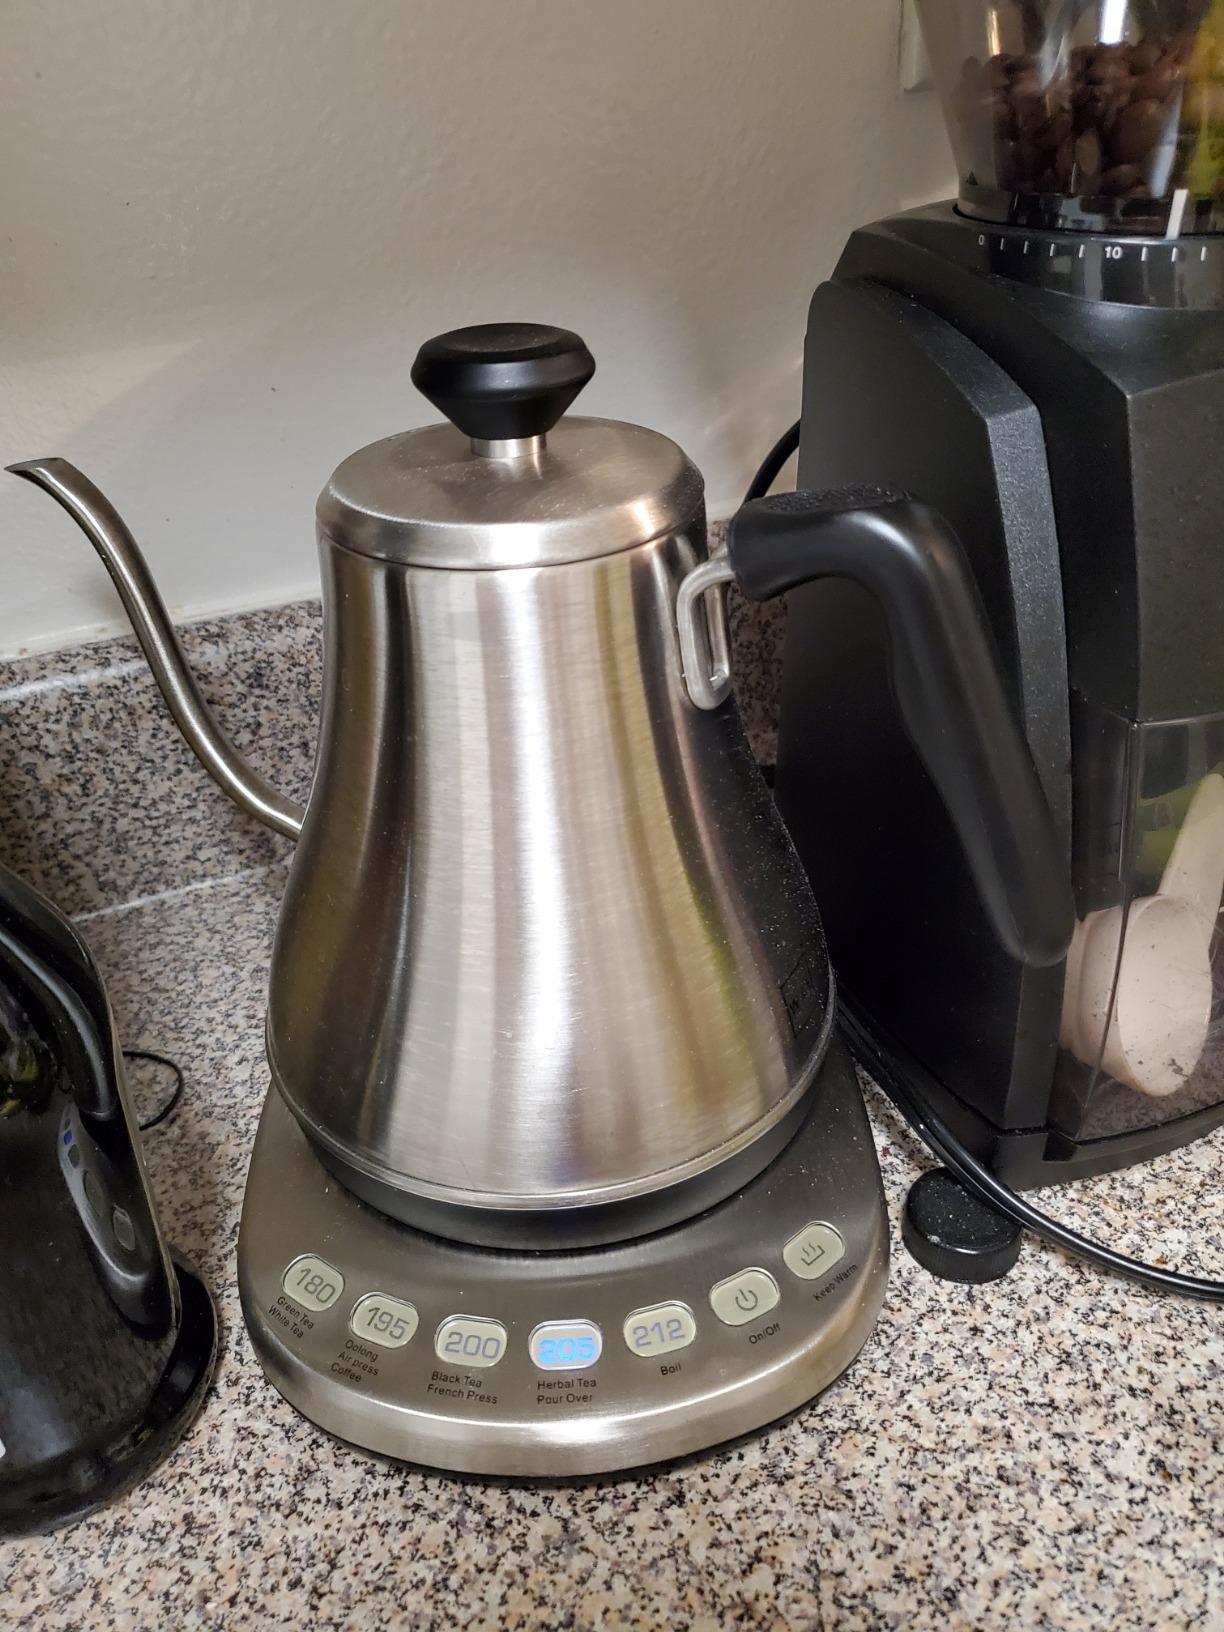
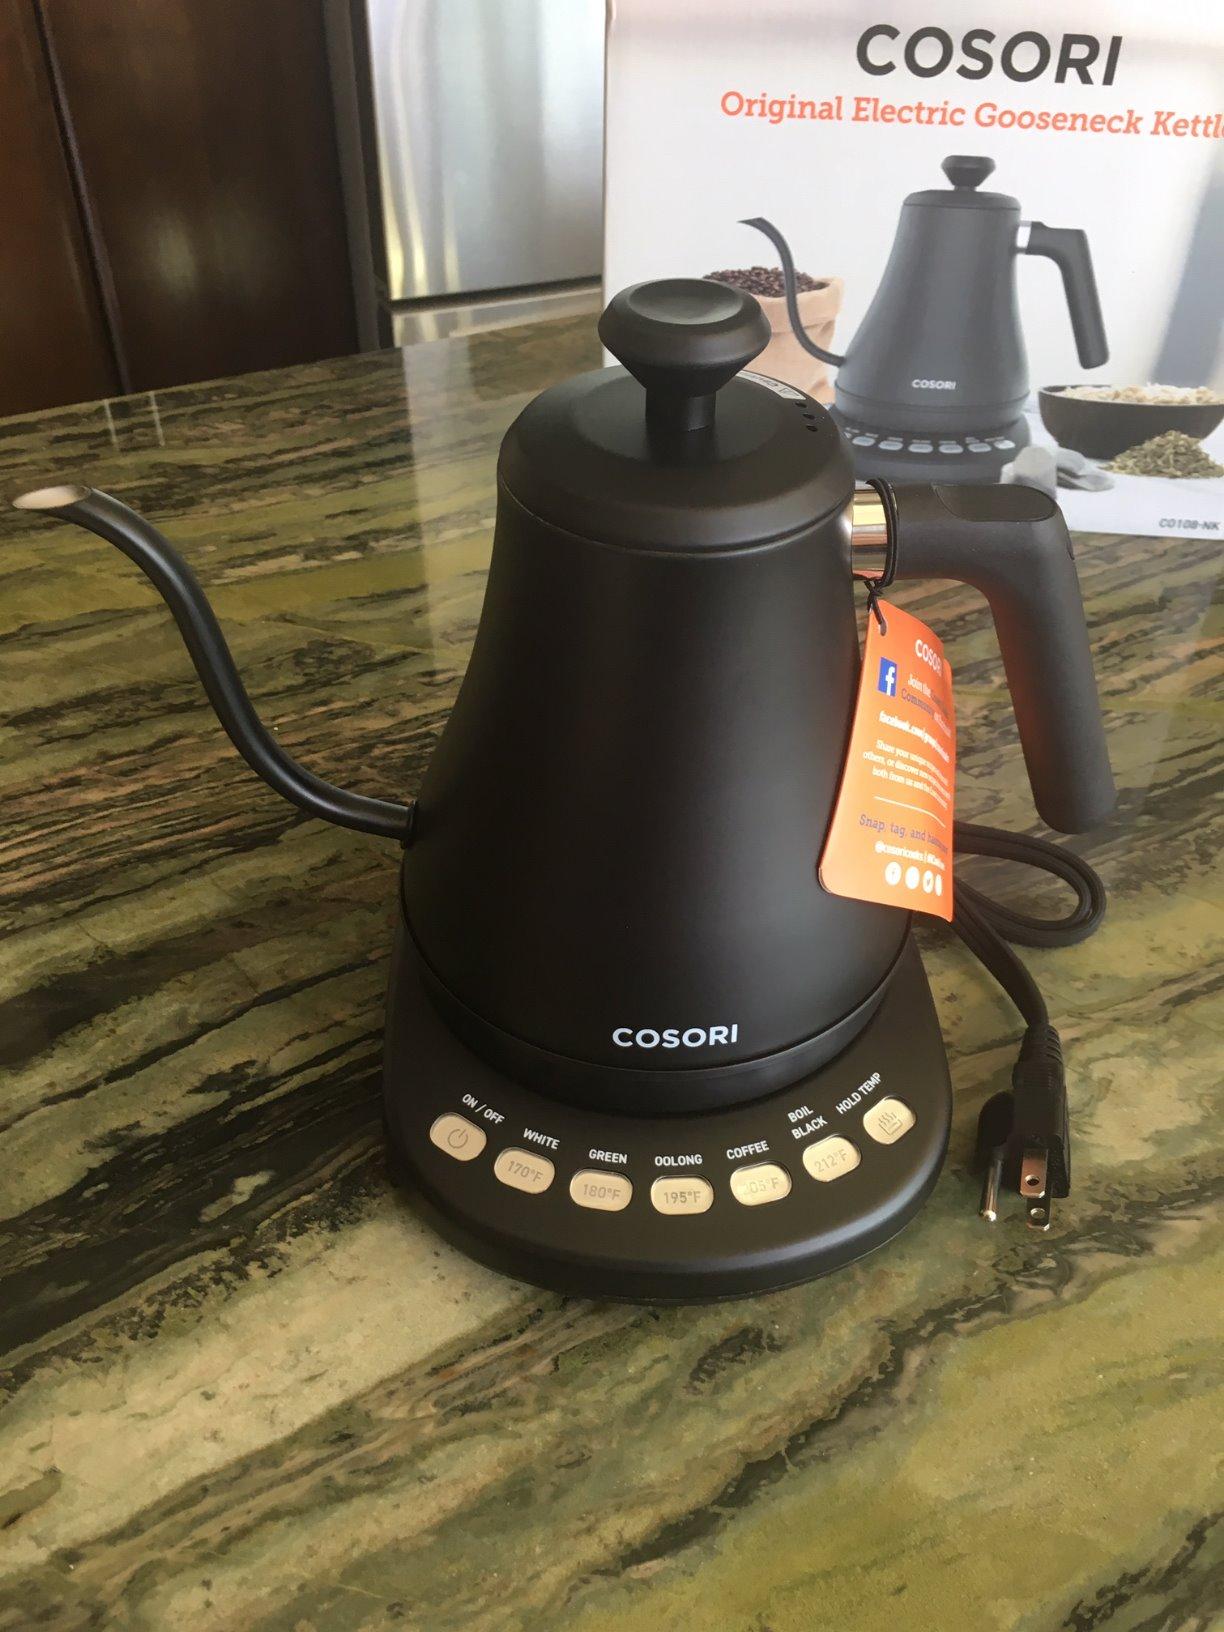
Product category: items_kettle
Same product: no